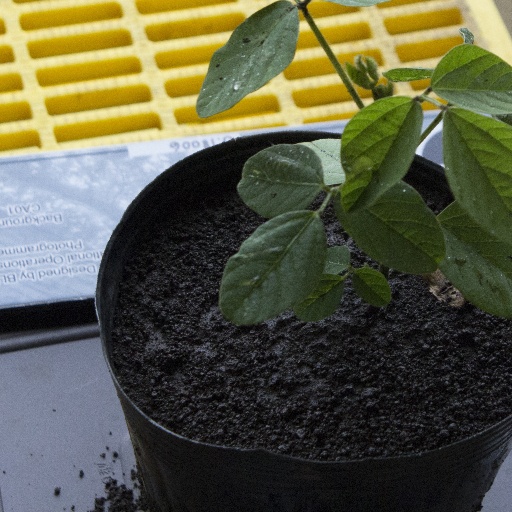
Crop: soybean